Life on Mars (song)

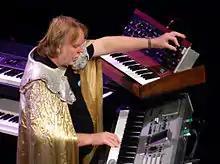
Rick Wakeman "(pictured in 2012)", whose piano playing on "Life on Mars?" is prominent.

Along with Wakeman on piano, the backing band consisted of guitarist Mick Ronson, bassist Trevor Bolder and drummer Mick Woodmansey. Ronson also composed the song's string arrangement, which according to Woodmansey, was the first he had ever undertaken. Woodmansey said Ronson "was very nervous about it. We had a whole string section at Trident with the proper BBC session players who, if one note was not written properly, would turn their noses up and you wouldn't get a good sound out of them. So Mick was really nervous, but when they played the parts they realized these rock'n'rollers might not be guys we want to be in the studio with, but the parts are good. They took it on and really went with it." Ronson's wife Suzi said he composed the arrangement while sitting in the studio bathroom. In 2016, Woodmansey told "NME" "Life on Mars?" was the first time he realised the "calibre" of Bowie's songwriting, saying, "It had just gone to another level of quality... it was something really special". He also noted it was a bit scary because there was nothing around like that [at the time]". Bowie recorded his vocal performance in one take. Regarding Bowie's talent as a vocalist, Scott stated: "He was unique. [He was] the only singer I ever worked with where virtually every take was a master."